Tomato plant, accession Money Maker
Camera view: horizontal (90 deg, fisheye); turntable rotation: 240 degrees
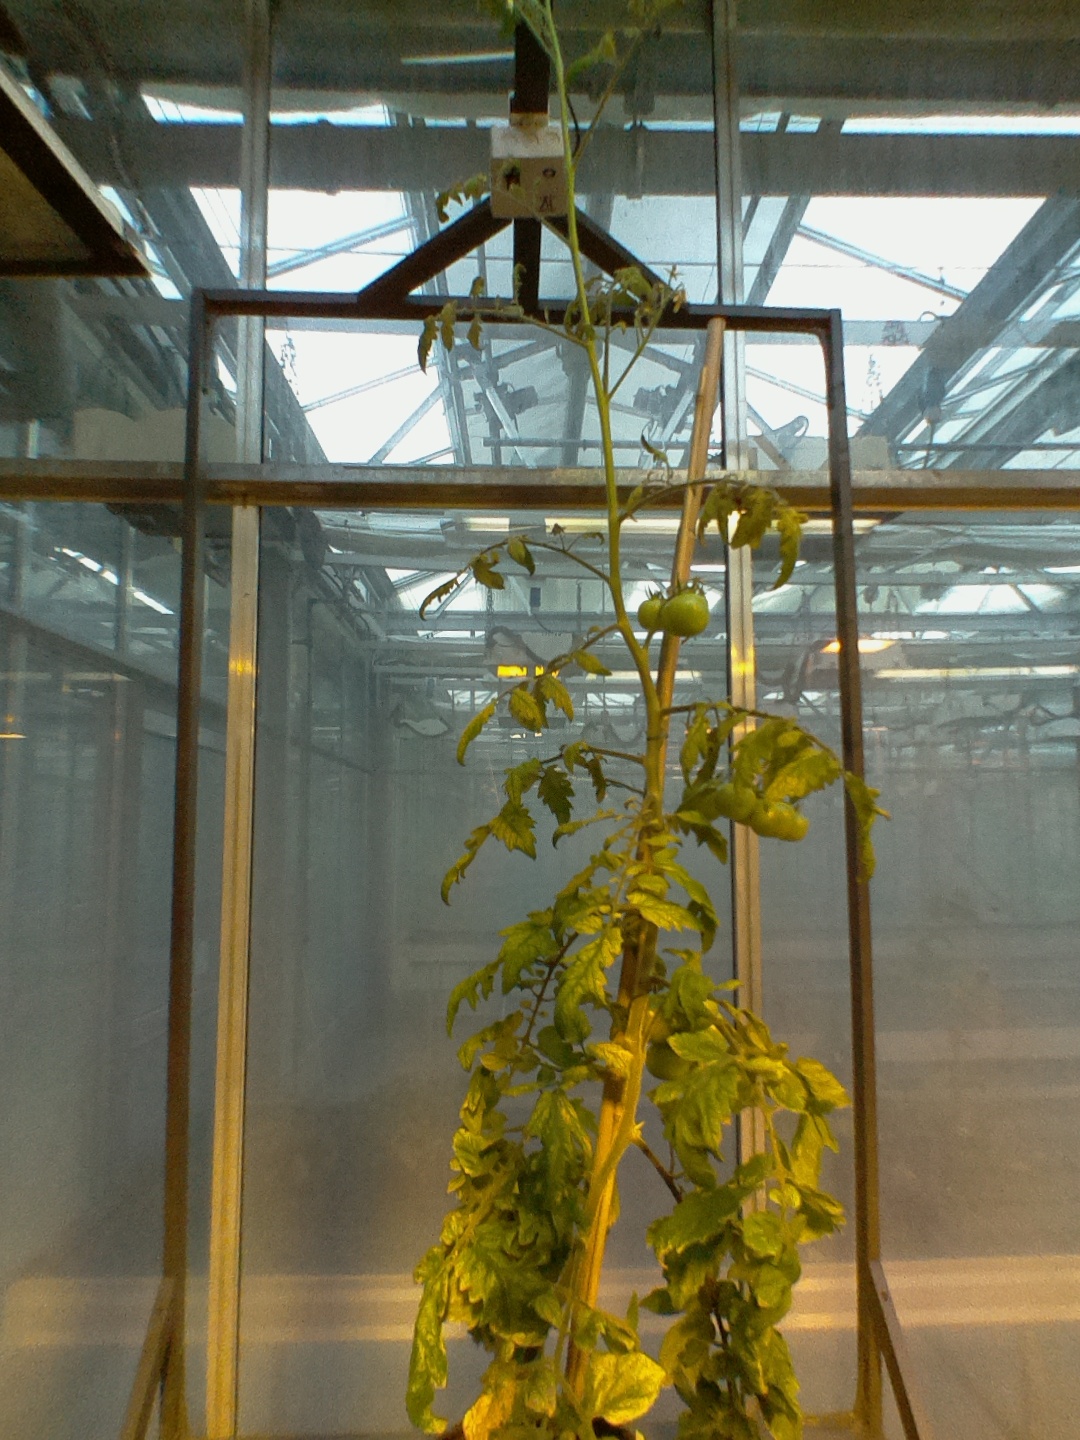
BBCH growth stage 78: 80% -90% of final fruit size